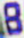
Number: 8